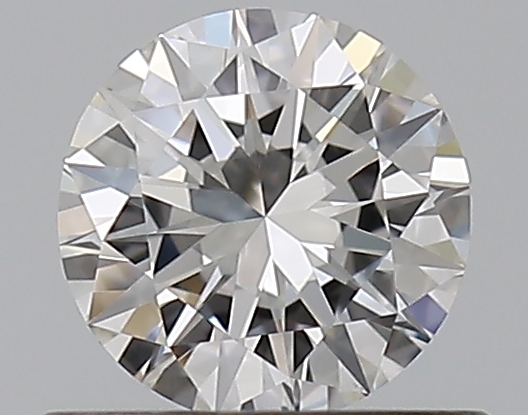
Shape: round
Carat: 0.5
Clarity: VS1
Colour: F
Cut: VG
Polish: EX
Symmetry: EX
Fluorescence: N
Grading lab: GIA
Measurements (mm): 5.05 x 5.1 x 3.12